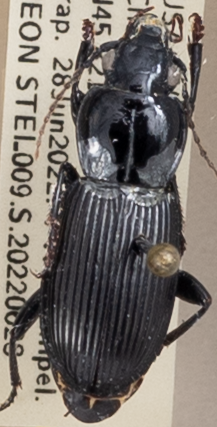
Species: Pterostichus novus
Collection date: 2022-06-28
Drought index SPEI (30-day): -1.498
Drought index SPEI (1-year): -0.086
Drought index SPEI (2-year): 0.03